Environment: real
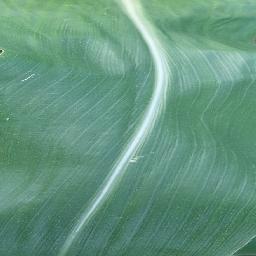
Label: healthy